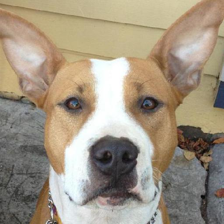
Label: animals